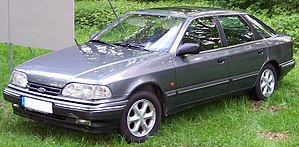
Facelift / Eksempler / Omfangsrigt facelift
Ford Scorpio '92